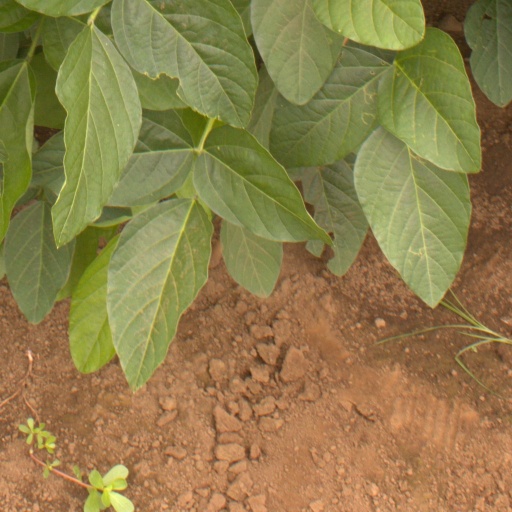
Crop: soybean